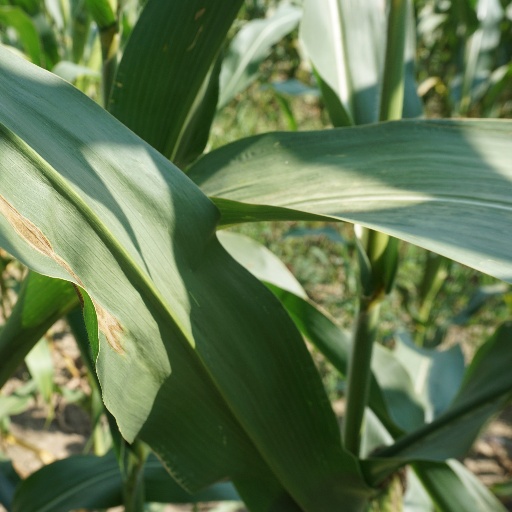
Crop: maize; corn